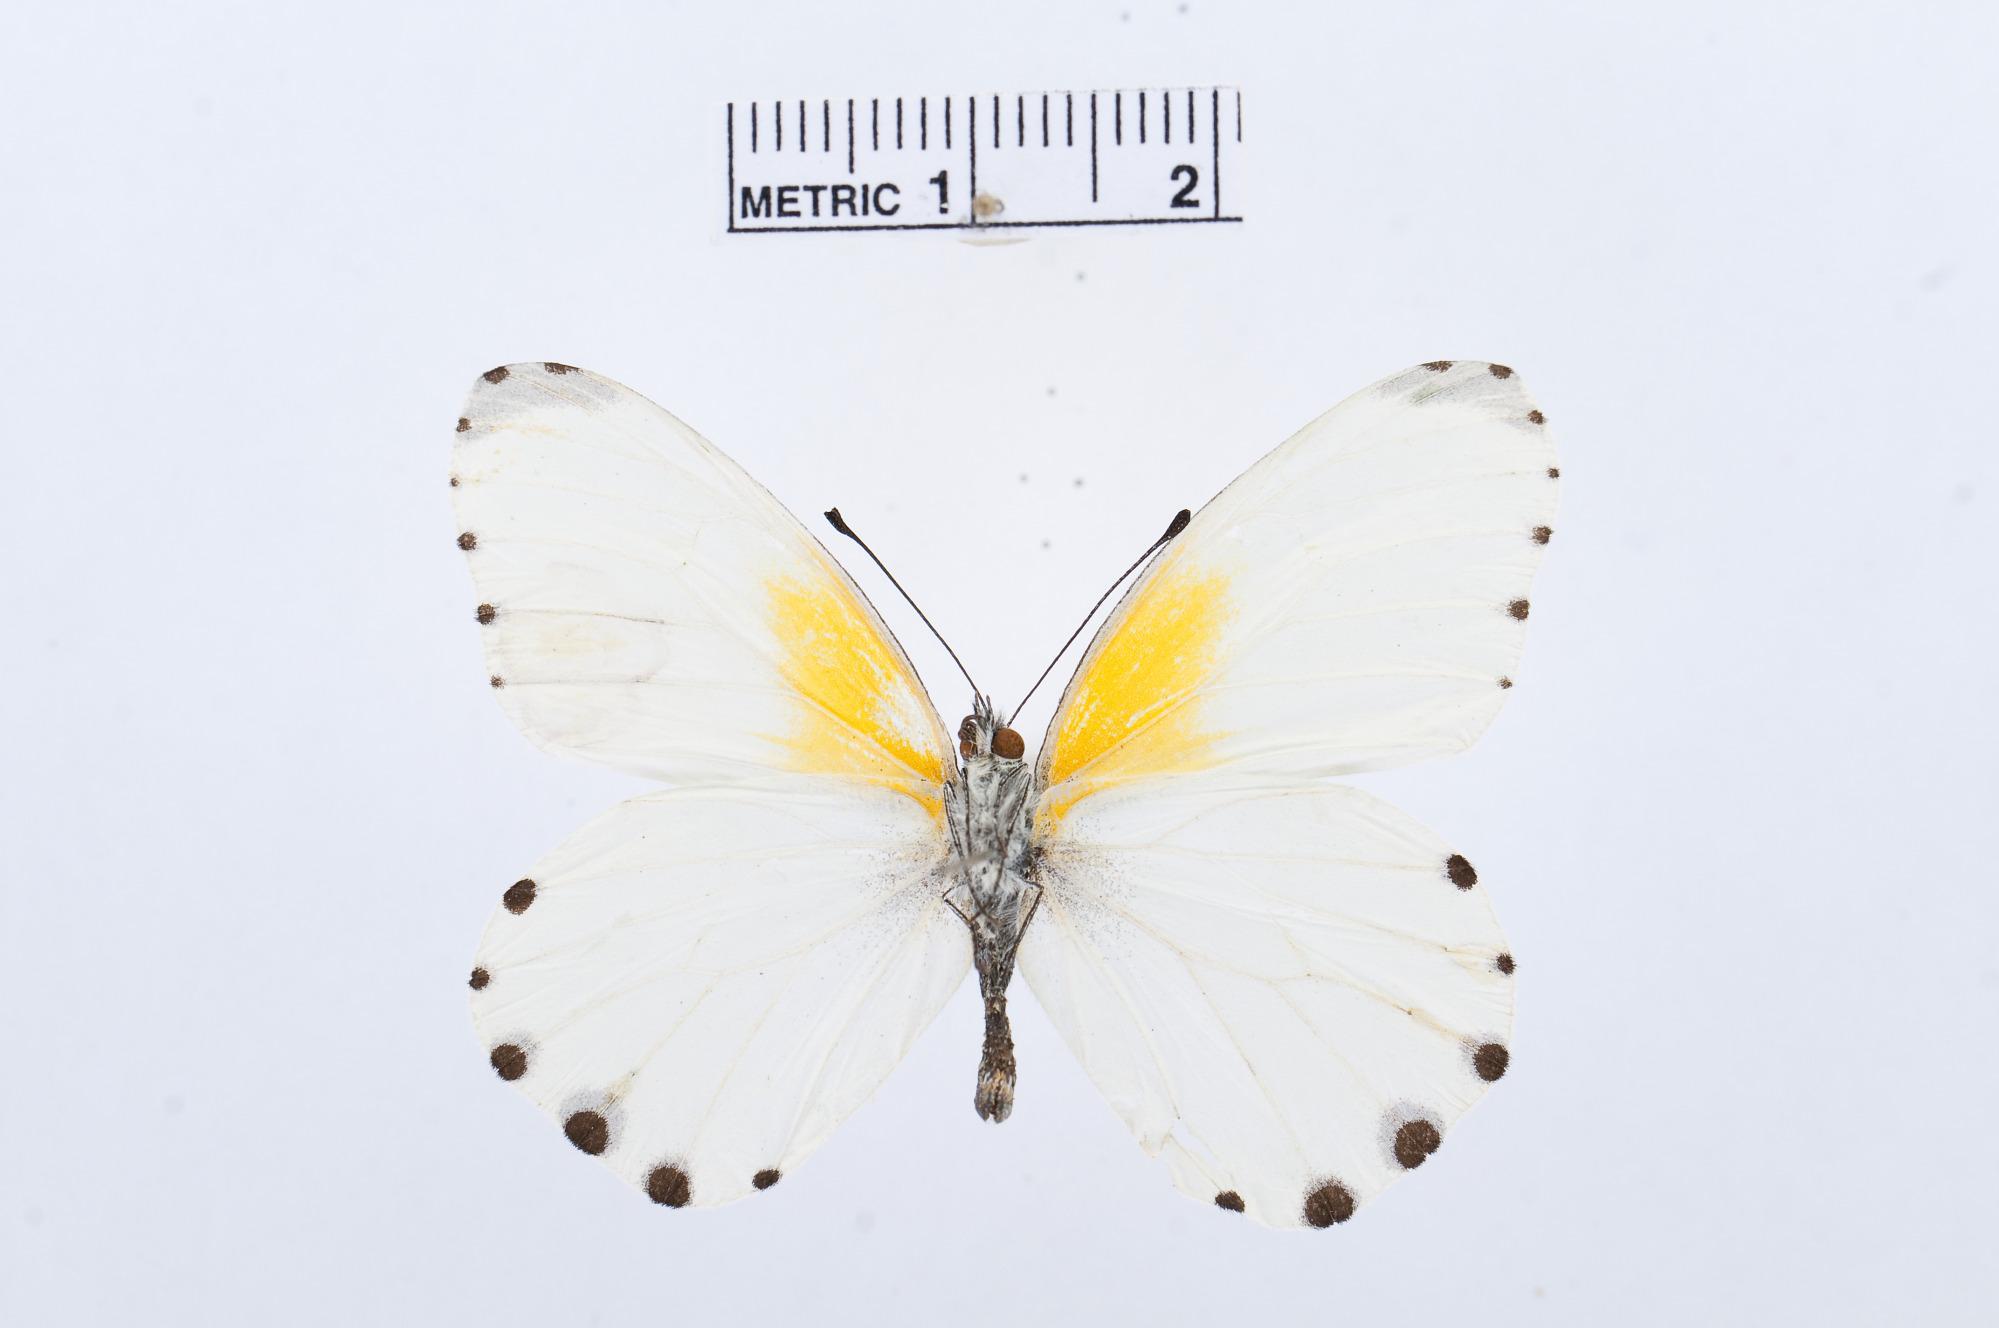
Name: Mylothris phileris
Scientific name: Mylothris phileris
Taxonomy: Animalia, Arthropoda, Hexapoda, Insecta, Lepidoptera, Pieridae, Pierinae